Taniwhasaurus

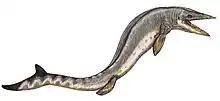
Life restoration

The exact number of vertebrae in "Taniwhasaurus" is unknown, but the rare fossils concerning this part of the body include the cervical, dorsal, lumbar and caudal vertebrae. As in other tylosaurines, the articular condyles of the cervical vertebrae of "Taniwhasaurus" are slightly depressed. The neural arch of the atlas has processes that would have ensured the protection of the spinal cord and the fixation of the muscles that hold the head. The neural spine of the axis is stout and elongated, culminating in a broad, flattened, incomplete spike that probably bore a cartilaginous cap. The dorsal vertebrae are proceles, and are characterized to have a greater diameter at the anterior level than posterior. The articular surfaces are placed obliquely posterior to the general axis of the spine. The neural arch is continuous with the anterior parts of the centra, and articulated by bold transverse processes. The condyle of the dorsal vertebrae is broad and circular while the robust parapophysis extends laterally for some distance.